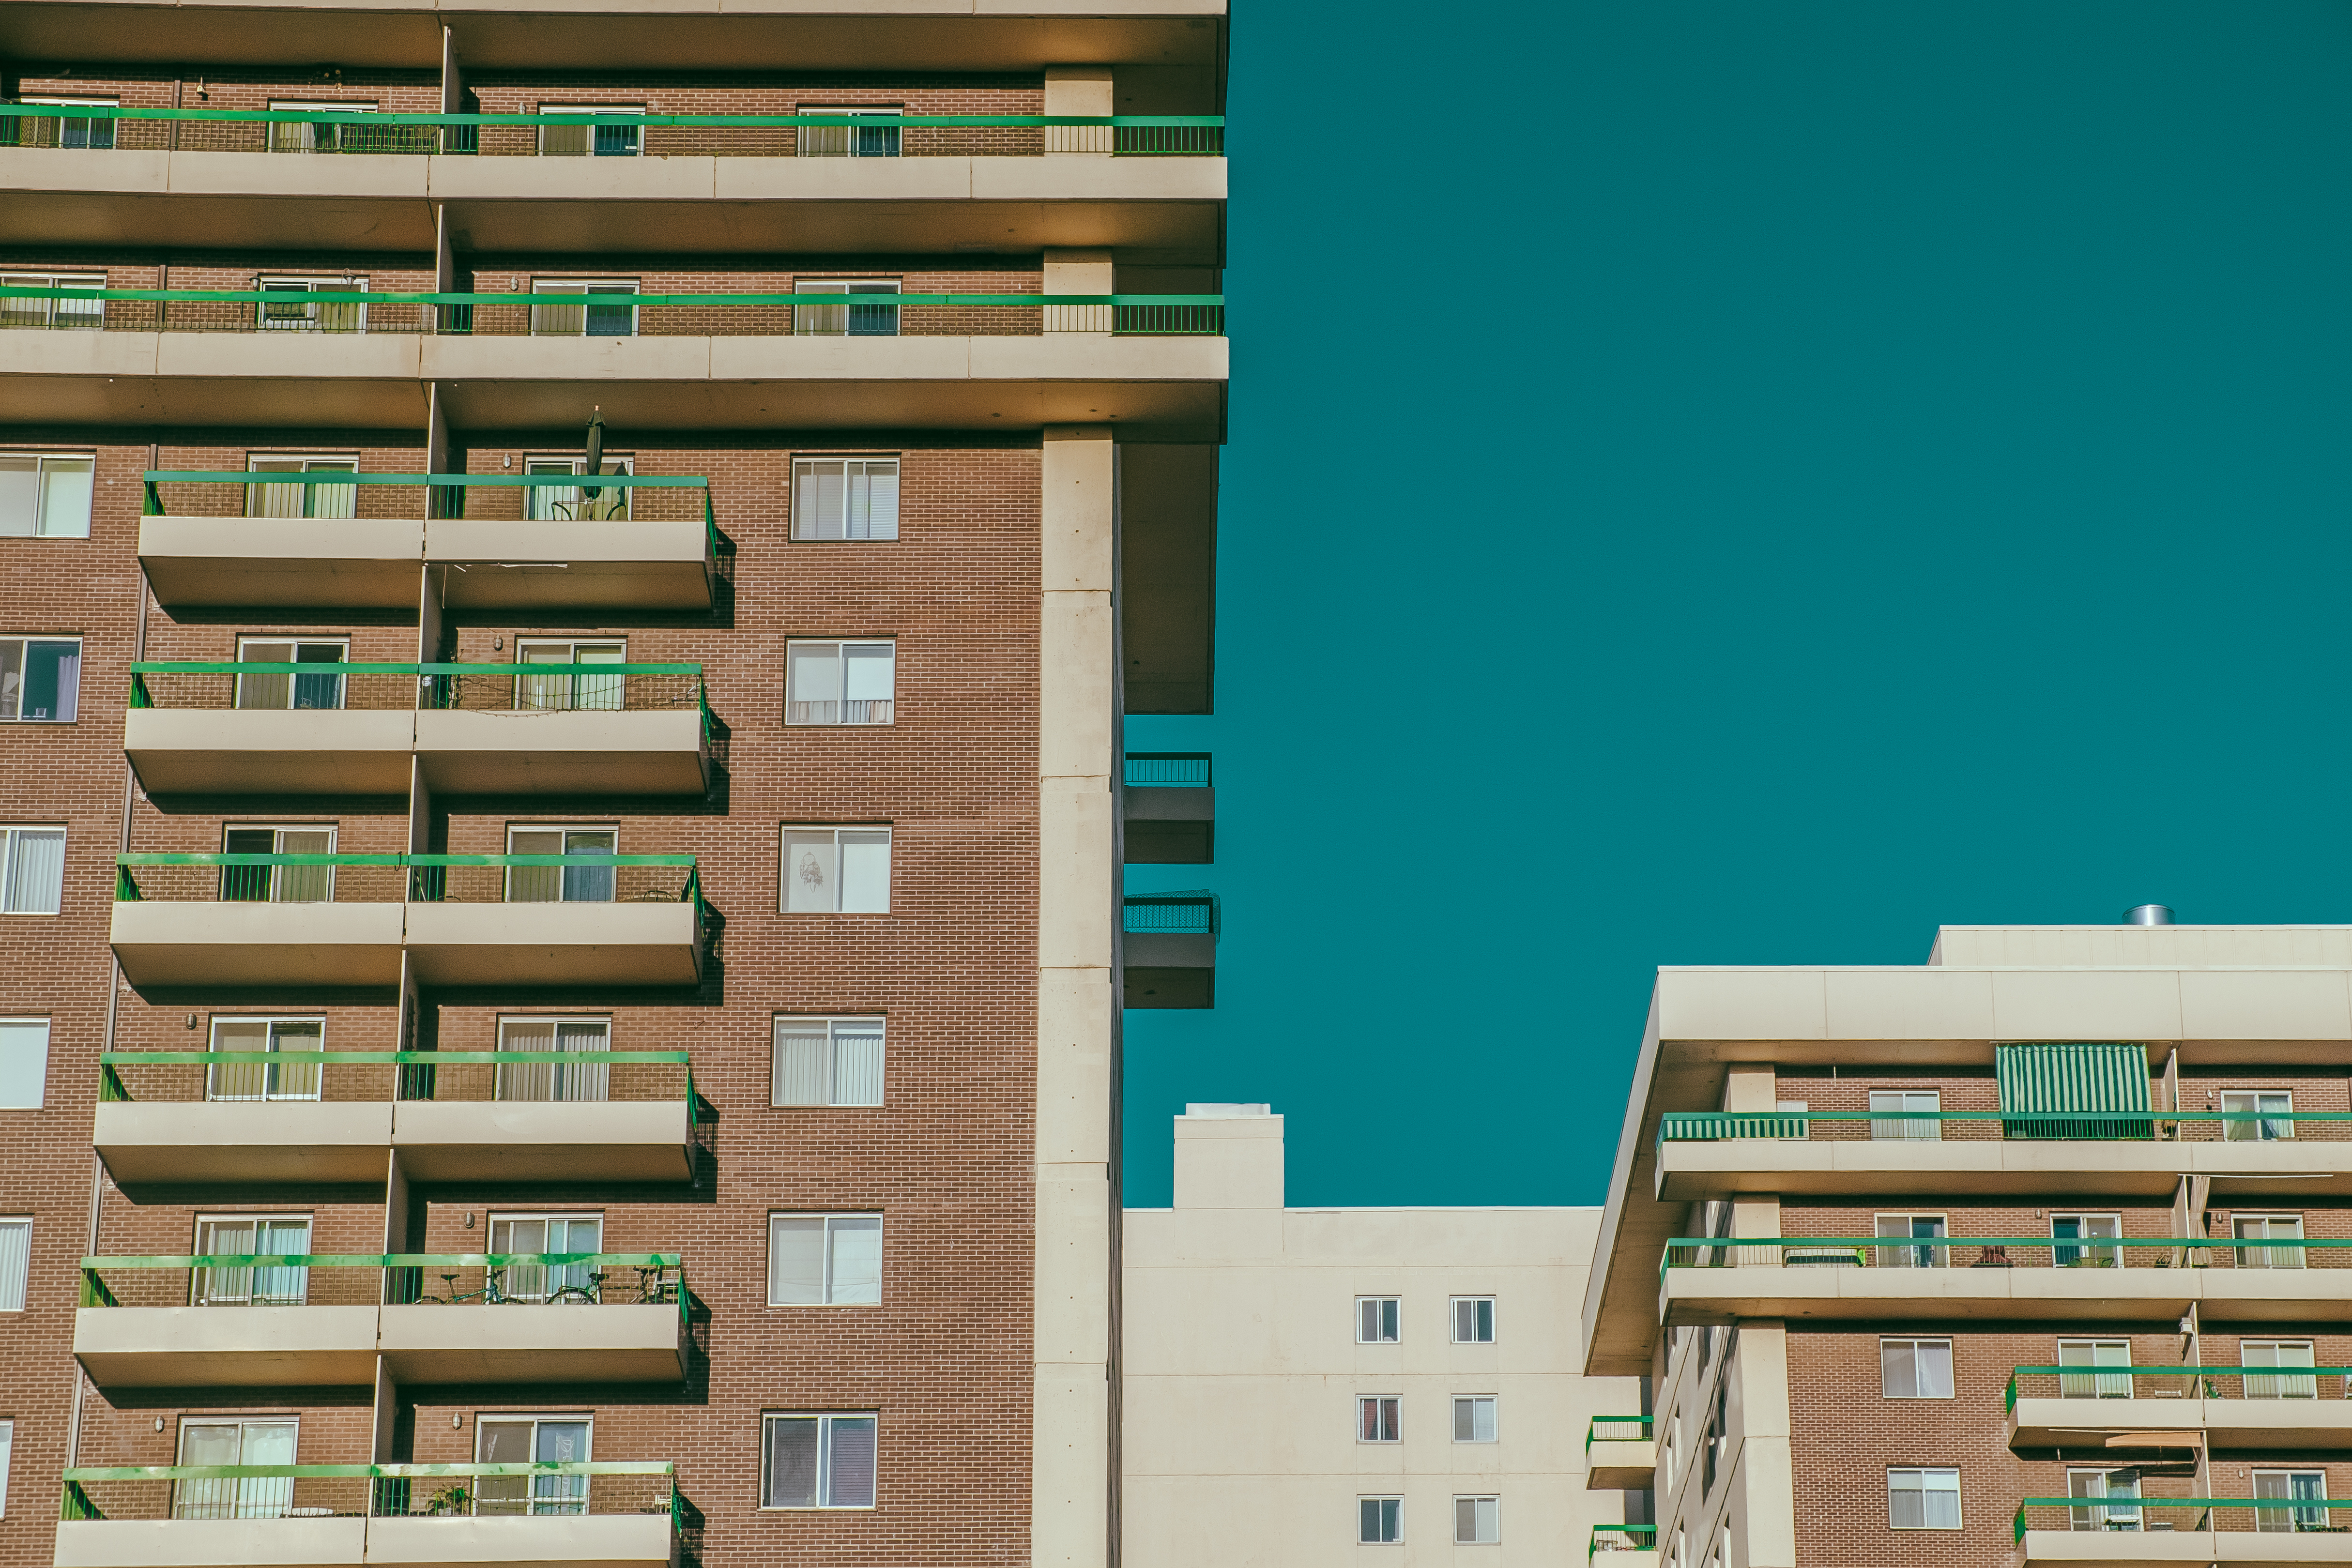
architecture, building, wall, color, facade, tower block, interior design, library, design, condominium, window covering